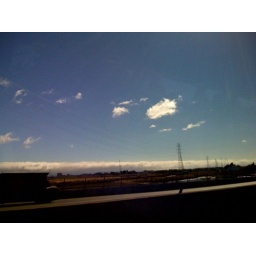
Just a cloud in the sky